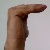
The image shows a hand gesture representing a space in Indian Sign Language.